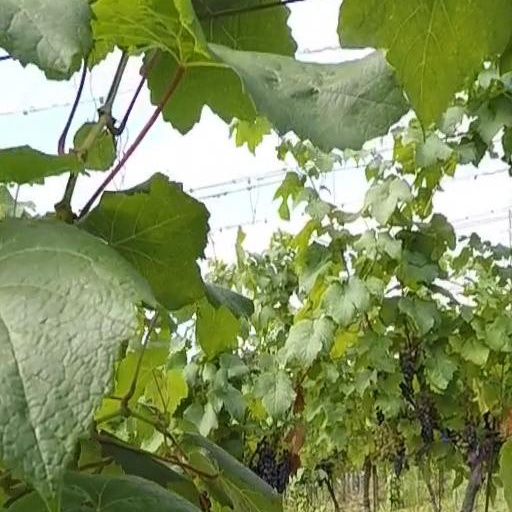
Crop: grape